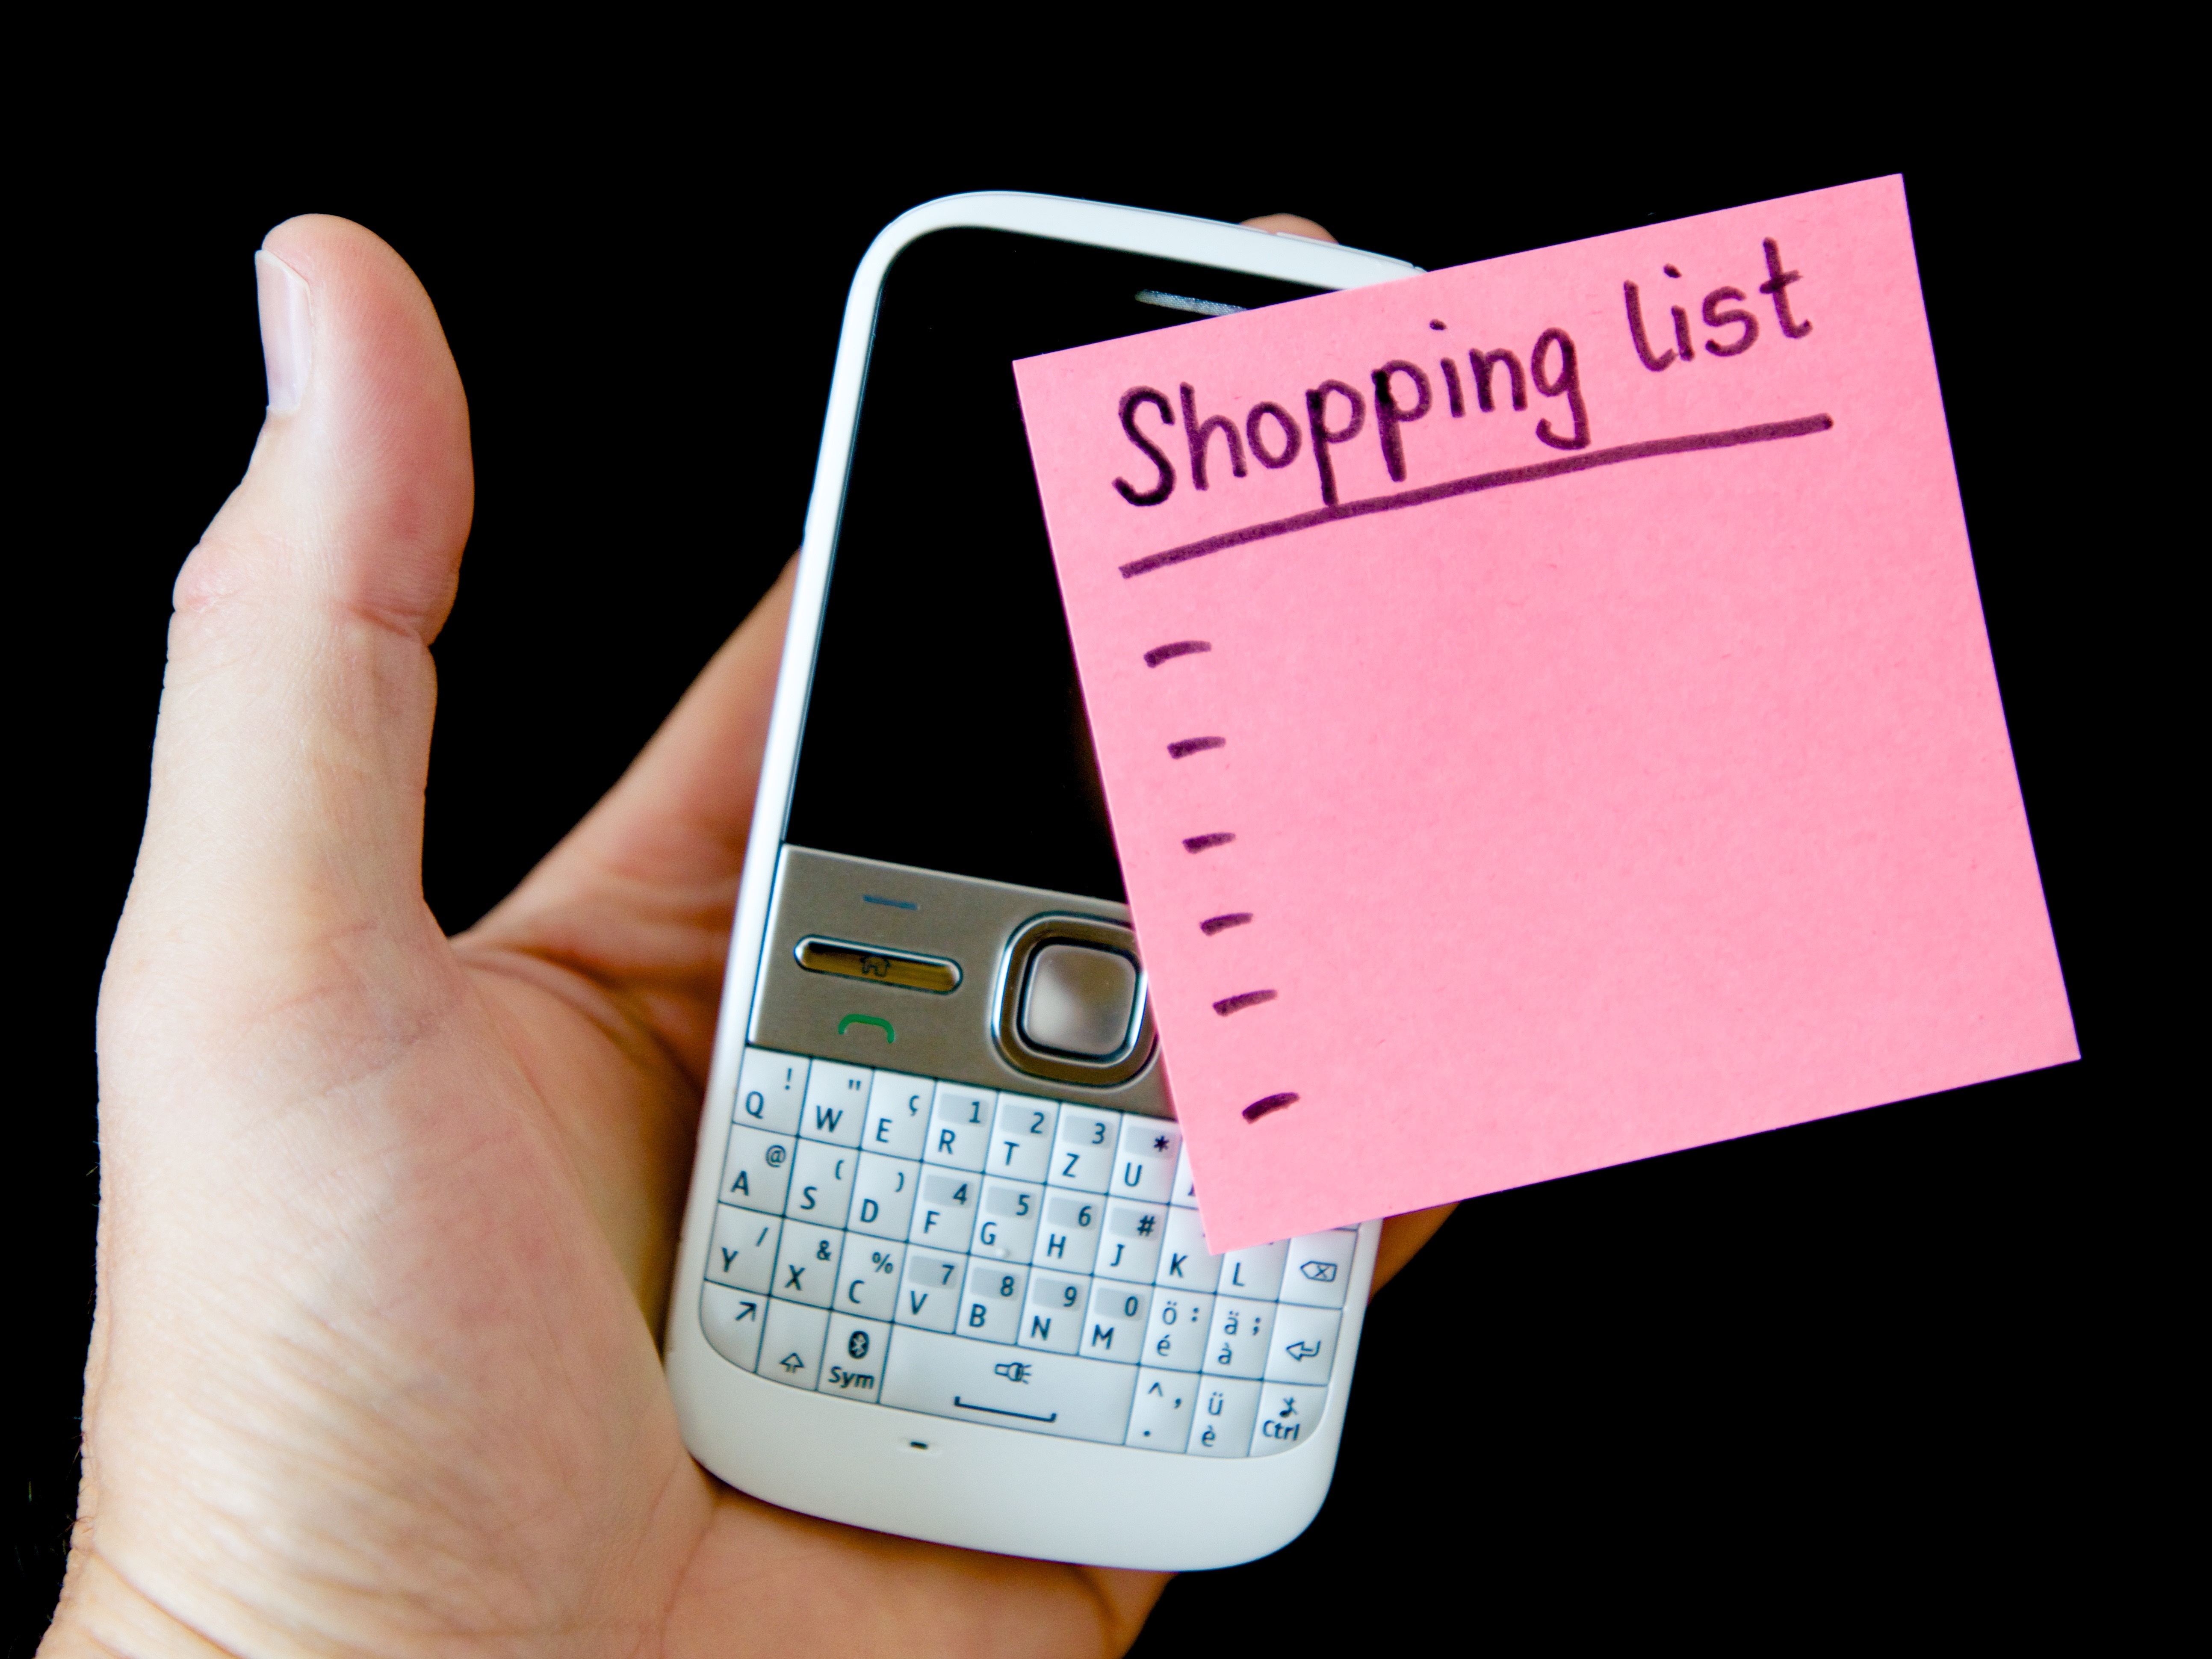
mobile, writing, hand, gadget, mobile phone, note, brand, product, font, text, message, list, embassy, shopping list